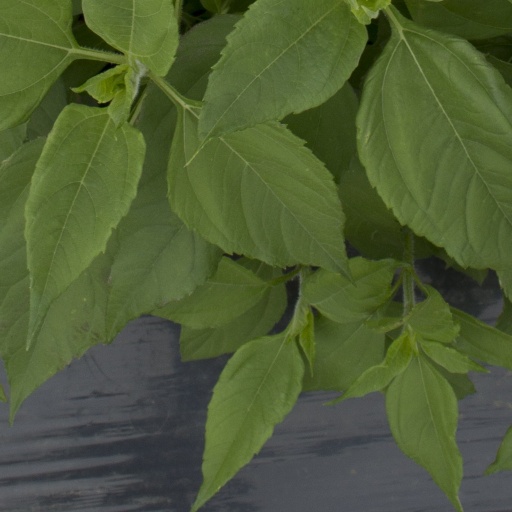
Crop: Jerusalem artichoke